Hoboken, New Jersey

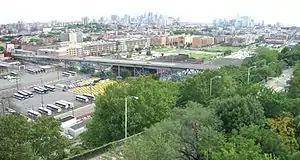
Pre-renovation shot taken in 2009 of the 14th Street and Wing Viaducts, which connect Hoboken, Jersey City Heights and North Hudson

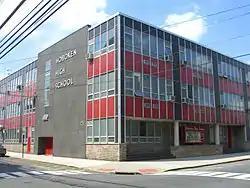
Hoboken High School

The four parks were originally laid out within city street grid in the 19th century were Church Square Park, Columbus Park, Elysian Park and Stevens Park. Four other parks that were developed later but fit into the street pattern are Gateway Park, Jackson Street Park, Legion Park and Madison Park.